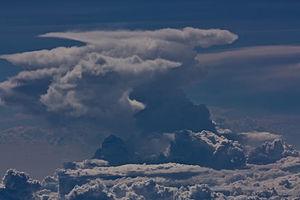
Le tronchet d'un nuage orageux à travers de la Colombie. Español: El yunque de un nubarrón sobre Colombia.